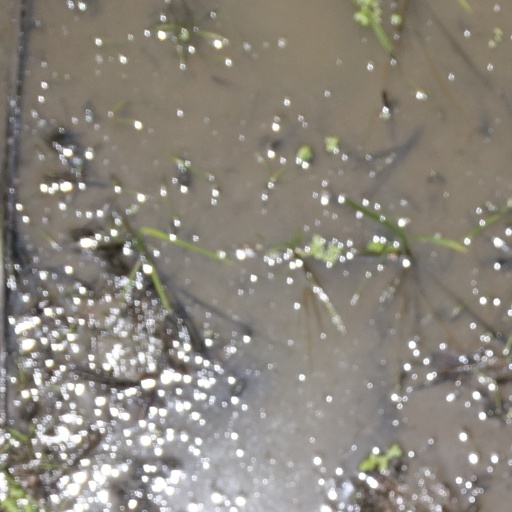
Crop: rice